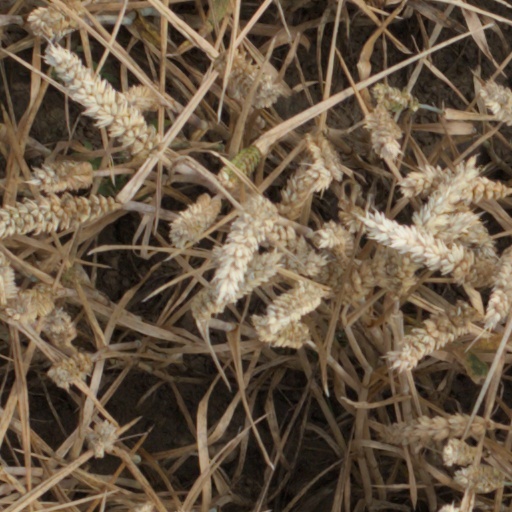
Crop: wheat